Battle of Sharon

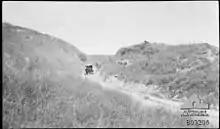
Model T Ford travelling through Musmus Pass

The objectives of Desert Mounted Corps were to advance to the north of the Nahr Iskanderun to the Tulkarm to Haifa road, between Qaqun and Liktera, to protect the left flank of the XXI Corps. Subsequently, they were to advance across the Mount Carmel Range, occupy the Esdraelon Plain and capture Afulah and Nazareth. Their successful advance would give Desert Mounted Corps control of the Ottoman lines of communications. By 10:00 on 19 September, the Desert Mounted Corps' 4th and 5th Cavalry Divisions, followed by the Australian Mounted Division had advanced through the gap created by infantry, and were riding north over the Plain of Sharon.